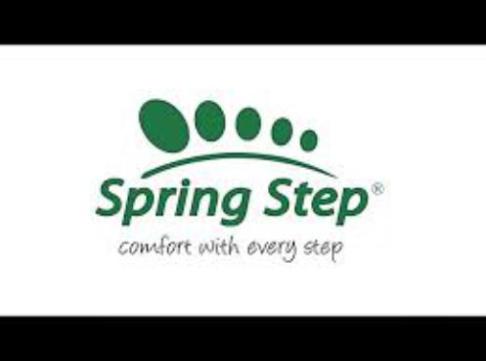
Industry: Clothes